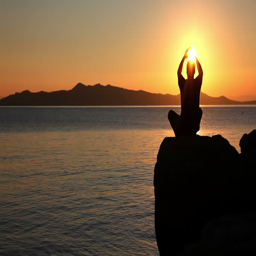
silhouette of a man practicing yoga at the sunset